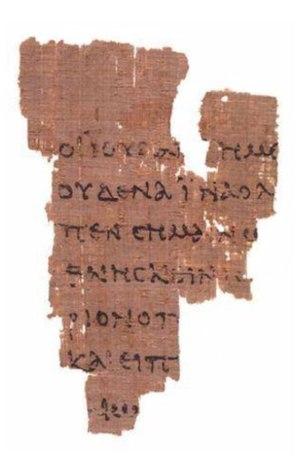
L’Évangile selon Jean est le dernier des quatre Évangiles canoniques du Nouveau Testament. La tradition chrétienne l'a attribué à l'un des disciples de Jésus, l'apôtre Jean, fils de Zébédée.
La thèse mythiste est une théorie selon laquelle Jésus de Nazareth n'a pas de réalité historique : le personnage de Jésus serait une création mythique ou mythologique. Cette thèse est née à partir du XVIIIᵉ siècle et du développement des méthodes historico-critiques dans l'étude des textes du Nouveau Testament. Elle tente d'expliquer entre autres l'apparition du christianisme ancien.
La feuille de papyrus, appelée plus simplement le papyrus, est un support d'écriture obtenu grâce à la transformation des tiges d’une plante, appelée également papyrus. Son invention remonte à près de 5 000 ans. Il était utilisé en Égypte et autour de la mer Méditerranée.
Un évangile est un écrit en langue grecque qui relate la vie et l'enseignement de Jésus de Nazareth, appelé par les chrétiens Jésus-Christ. De nombreux évangiles ont circulé pendant les premiers siècles du christianisme.
Corpus Christi est une série documentaire en douze parties réalisées par Jérôme Prieur et Gérard Mordillat qui présente l'état de la recherche historique sur Jésus de Nazareth. Elle a commencé par une série de cinq émissions télévisées diffusée en 1997 sur la chaîne franco-allemande ARTE puis a été complétée de sept autres émissions l'année suivante.
Le papyrus P52 ou P. Rylands GK. 457 est un fragment de papyrus conservé à la John Rylands Library de Manchester. Il contient deux passages du chapitre 18 de l'Évangile selon Jean et daterait de la première moitié du IIᵉ siècle, ce qui en fait le plus ancien extrait connu du Nouveau Testament.